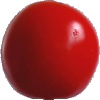
Label: Tomato 4